Hjerpe Grocery

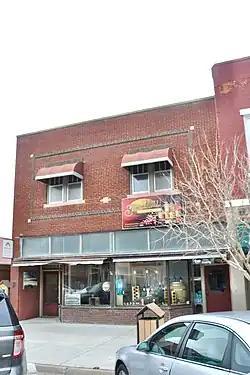

Hjerpe Grocery is a historic grocery store building at 110 & 112 N Main in Lindsborg, Kansas. The building in an early commercial building which features Late 19th and Early 20th Century American styles. It was built around 1930 and was added to the National Register of Historic Places in 2010.